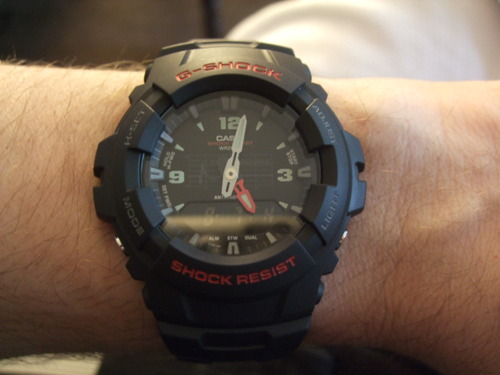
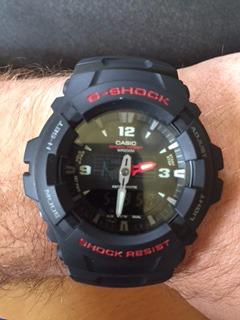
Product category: accessories_watch
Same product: yes